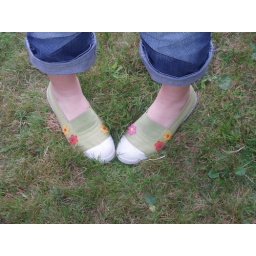
green in grass